Her-itage Moments

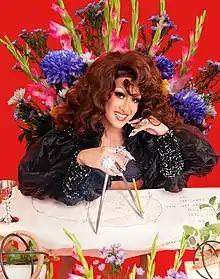
Kyne is eliminated from the competition.

The mini challenge sees the queens audition to dance in "The Nutsmacker", a parody of "The Nutcracker". Anastarzia Anaquway and BOA win the challenge and are made team captains for the maxi challenge.